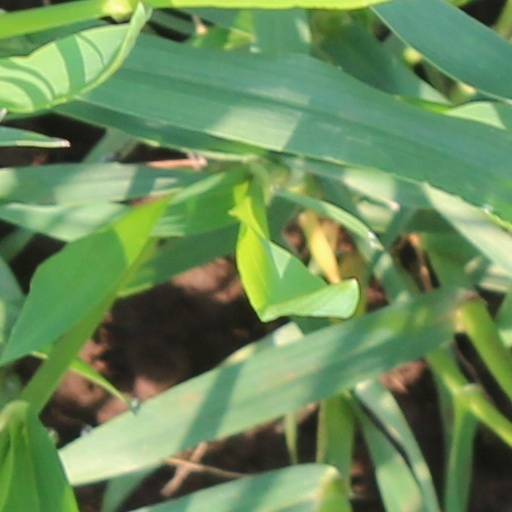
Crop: wheat